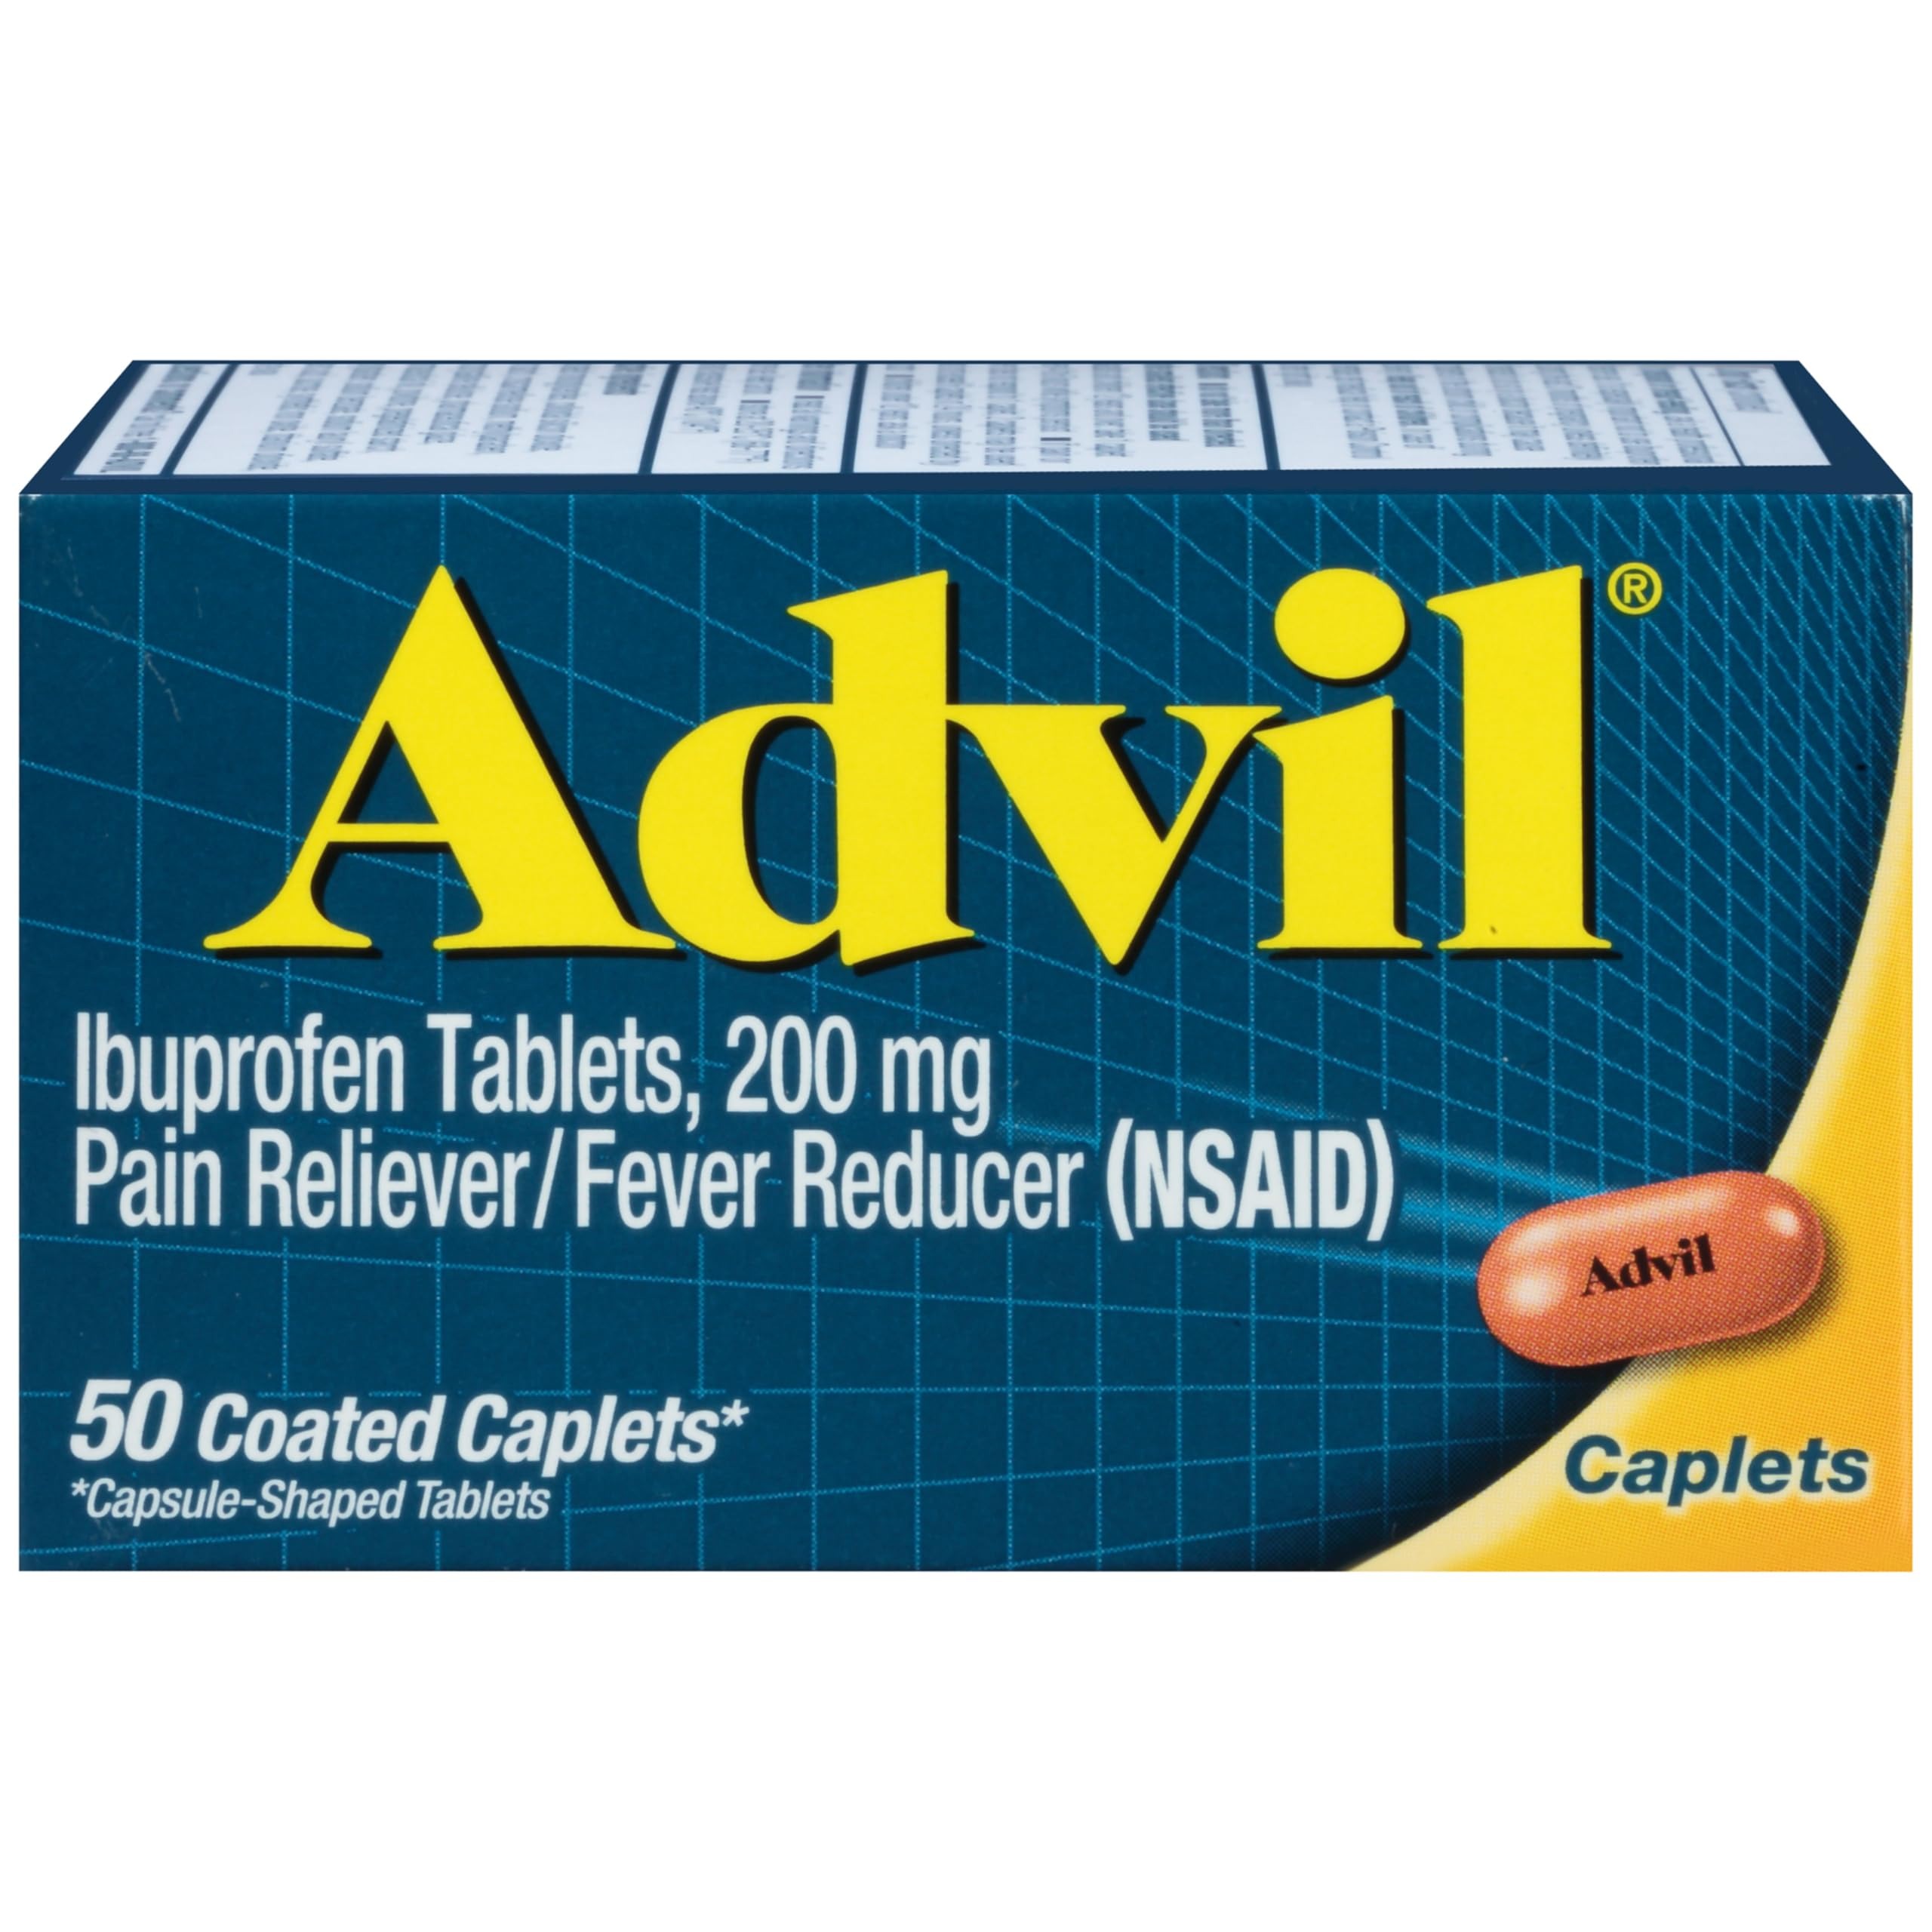
Item Name: Advil Pain Reliever and Fever Reducer, Pain Relief Medicine with Ibuprofen 200mg for Headache, Backache, Menstrual Pain and Joint Pain Relief - 50 Coated Caplets
Bullet Point 1: Relieve Pain And Reduce Fever: Whether you have occasional muscle aches, backaches, minor arthritis pain, or other aches and pains; Advil fights pain at the site of inflammation so you can get powerful pain relief when and where you need it
Bullet Point 2: Fights Multiple Pain Types: Advil coated caplets contain 200mg of ibuprofen to safely and effectively treat pain, providing powerful pain relief of headache back pain, minor arthritis, and other joint pain
Bullet Point 3: Fever Reducer: Use as a fever reducer and to help alleviate common pain symptoms including headache, backache, toothache and pain caused by the common cold; This oral pain reliever can be used by adults and children who are 12 years and older
Bullet Point 4: Safe Pain Relief: For over 35 years, millions of people choose Advil to deliver powerful pain relief from many kinds of acute pain including headache, backache and joint and minor arthritis pain
Bullet Point 5: No. 1 Ibuprofen Brand: Advil delivers unbeatable strength of tough pain; Add Advil to your cart today and get power over pain
Bullet Point 6: HSA and FSA eligible product
Value: 50.0
Unit: Count

Price: 9.295